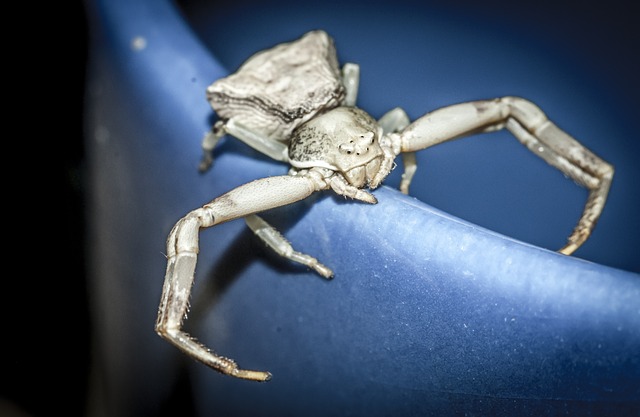
Label: spider